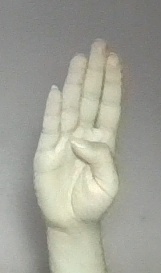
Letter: kaaf